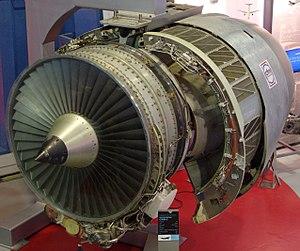
Turbofan CFM56-2 exposé au musée Safran.